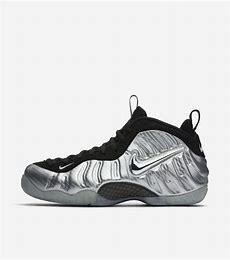
Brand: Nike
Model: Air Foamposite Pro